The Phantom of the Opera (1989 film)

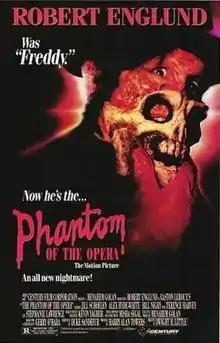
Theatrical release poster

The Phantom of the Opera is a 1989 American horror film directed by Dwight H. Little and based on Gaston Leroux's novel of the same name. The film is an updated and gorier version of Leroux's classic tale and stars Robert Englund as the titular character. The film was a critical and commercial failure.